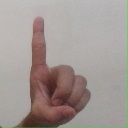
अक्षर: ड